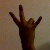
The image shows a hand gesture representing the number 7 in Indian Sign Language.